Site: brandenburg
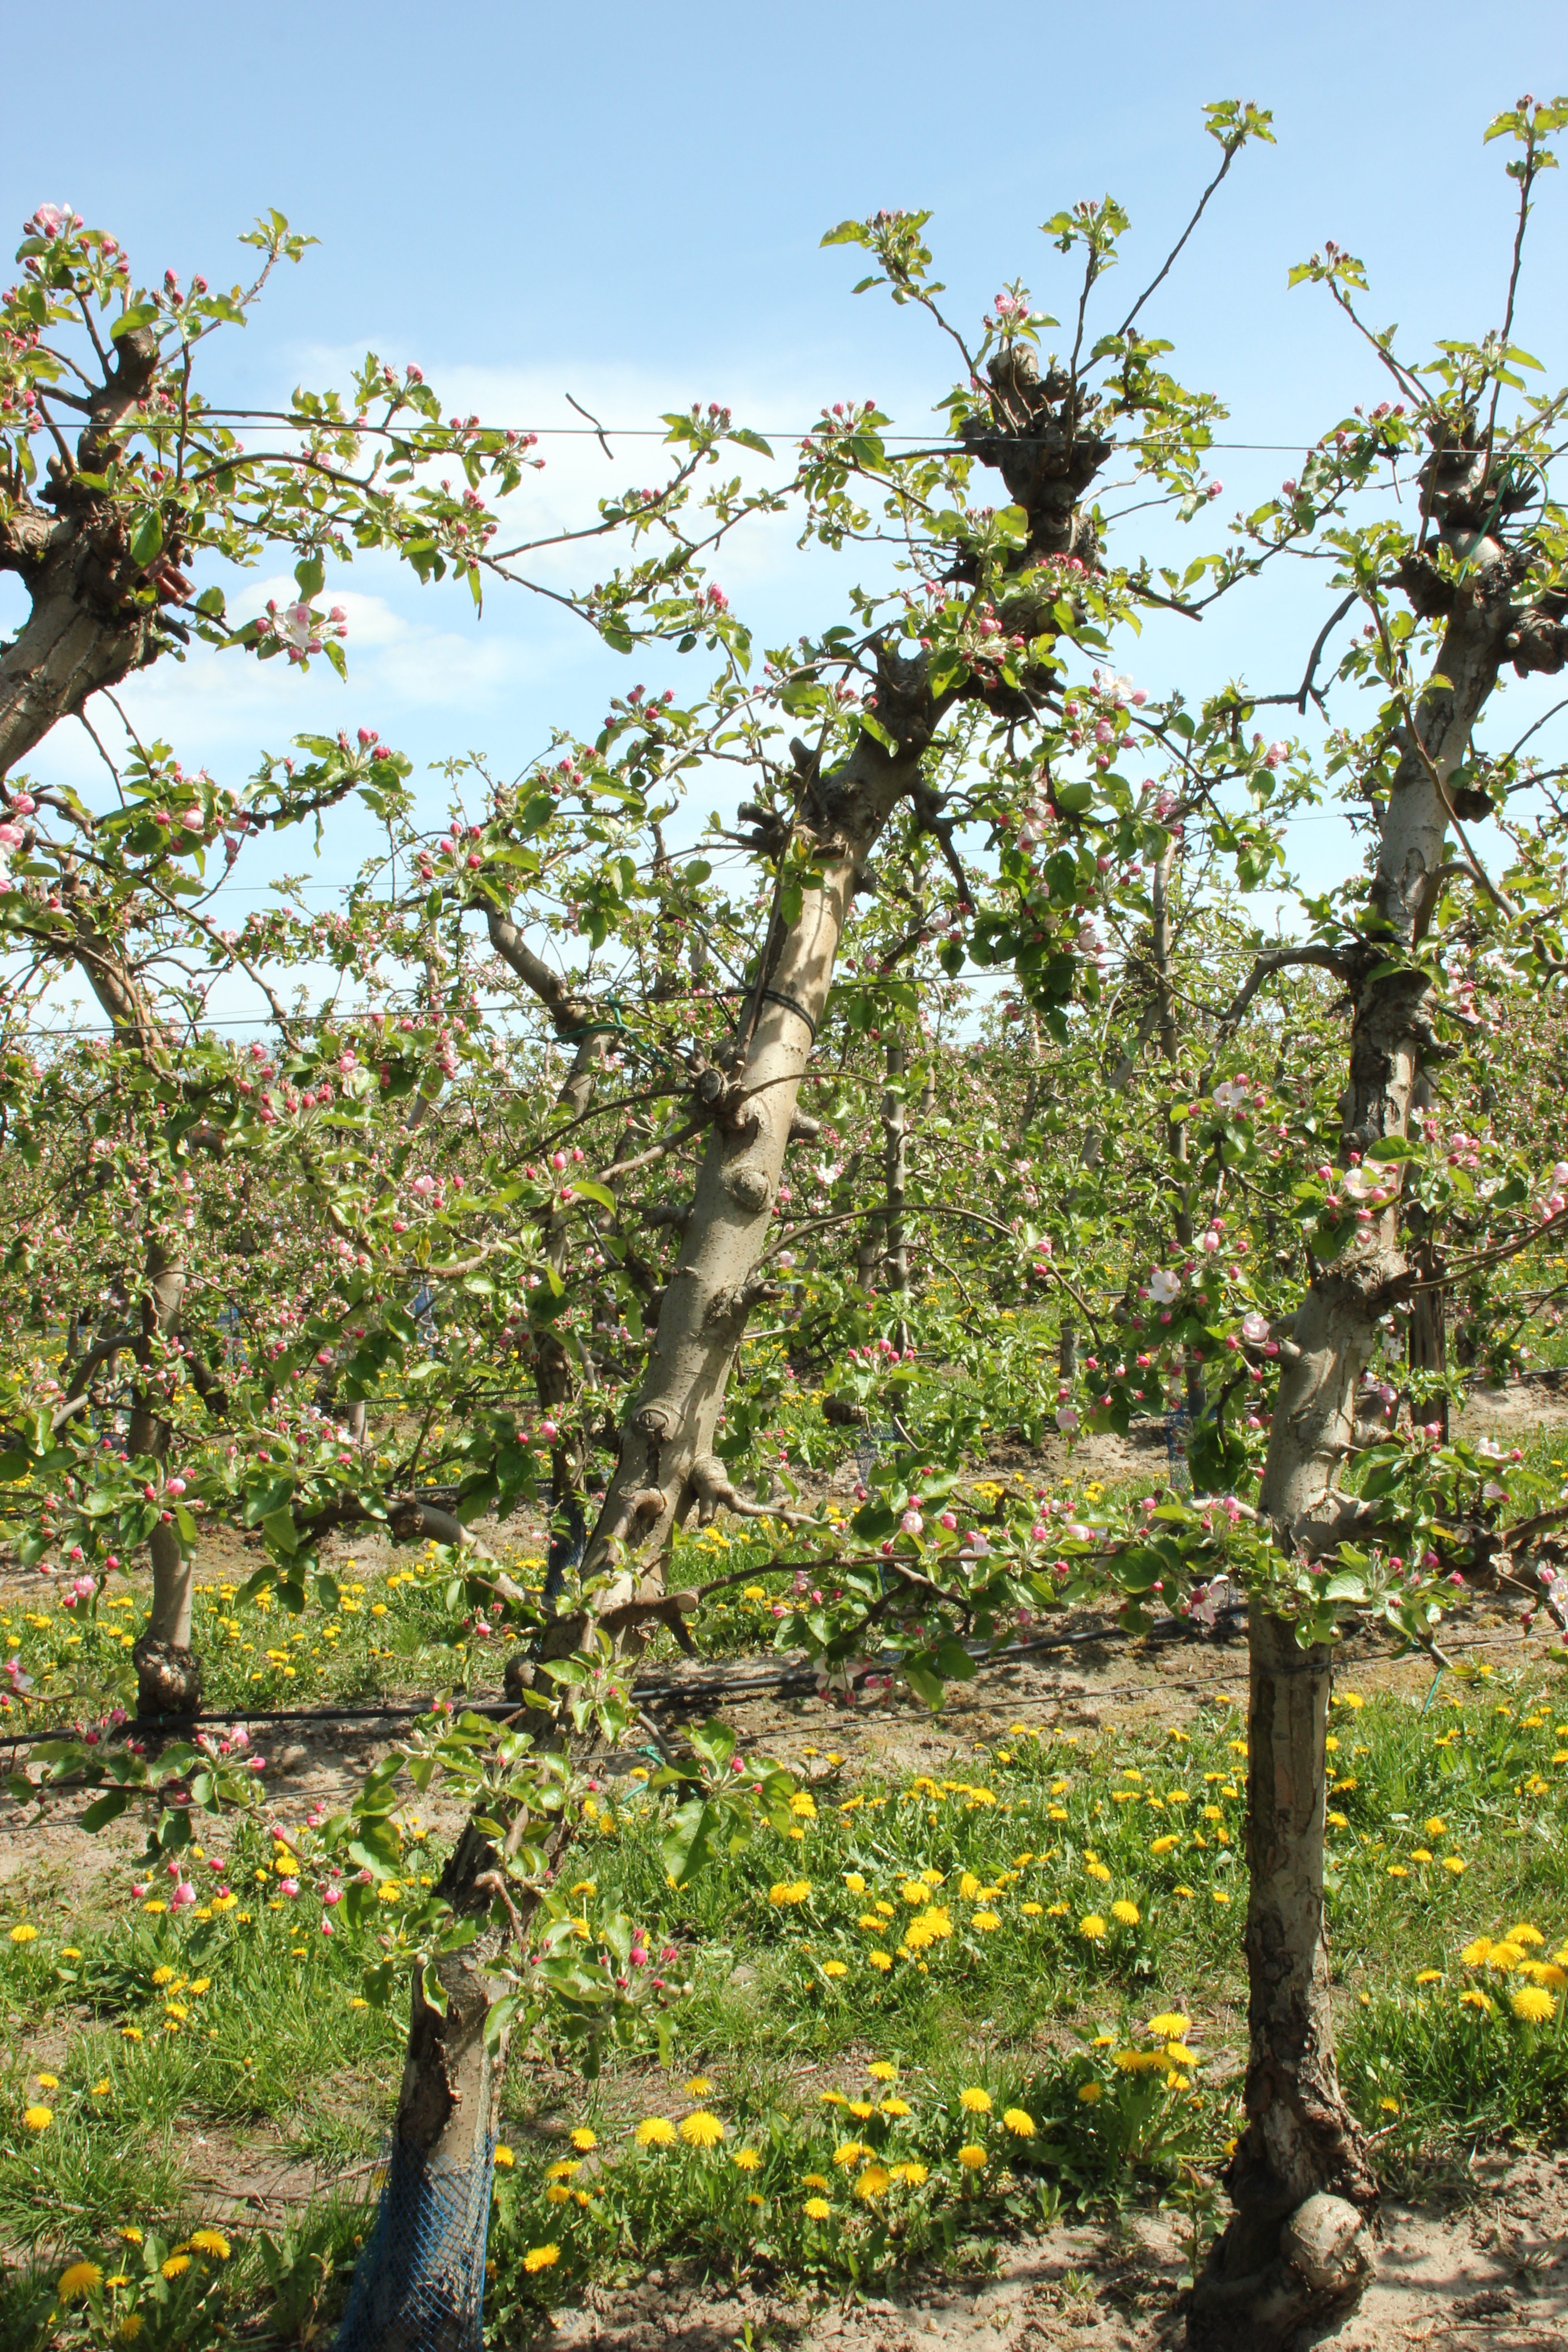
Growth stage (BBCH 57): Inflorescence emergence